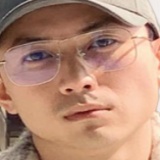
diễn viên Hoàng Anh Vũ